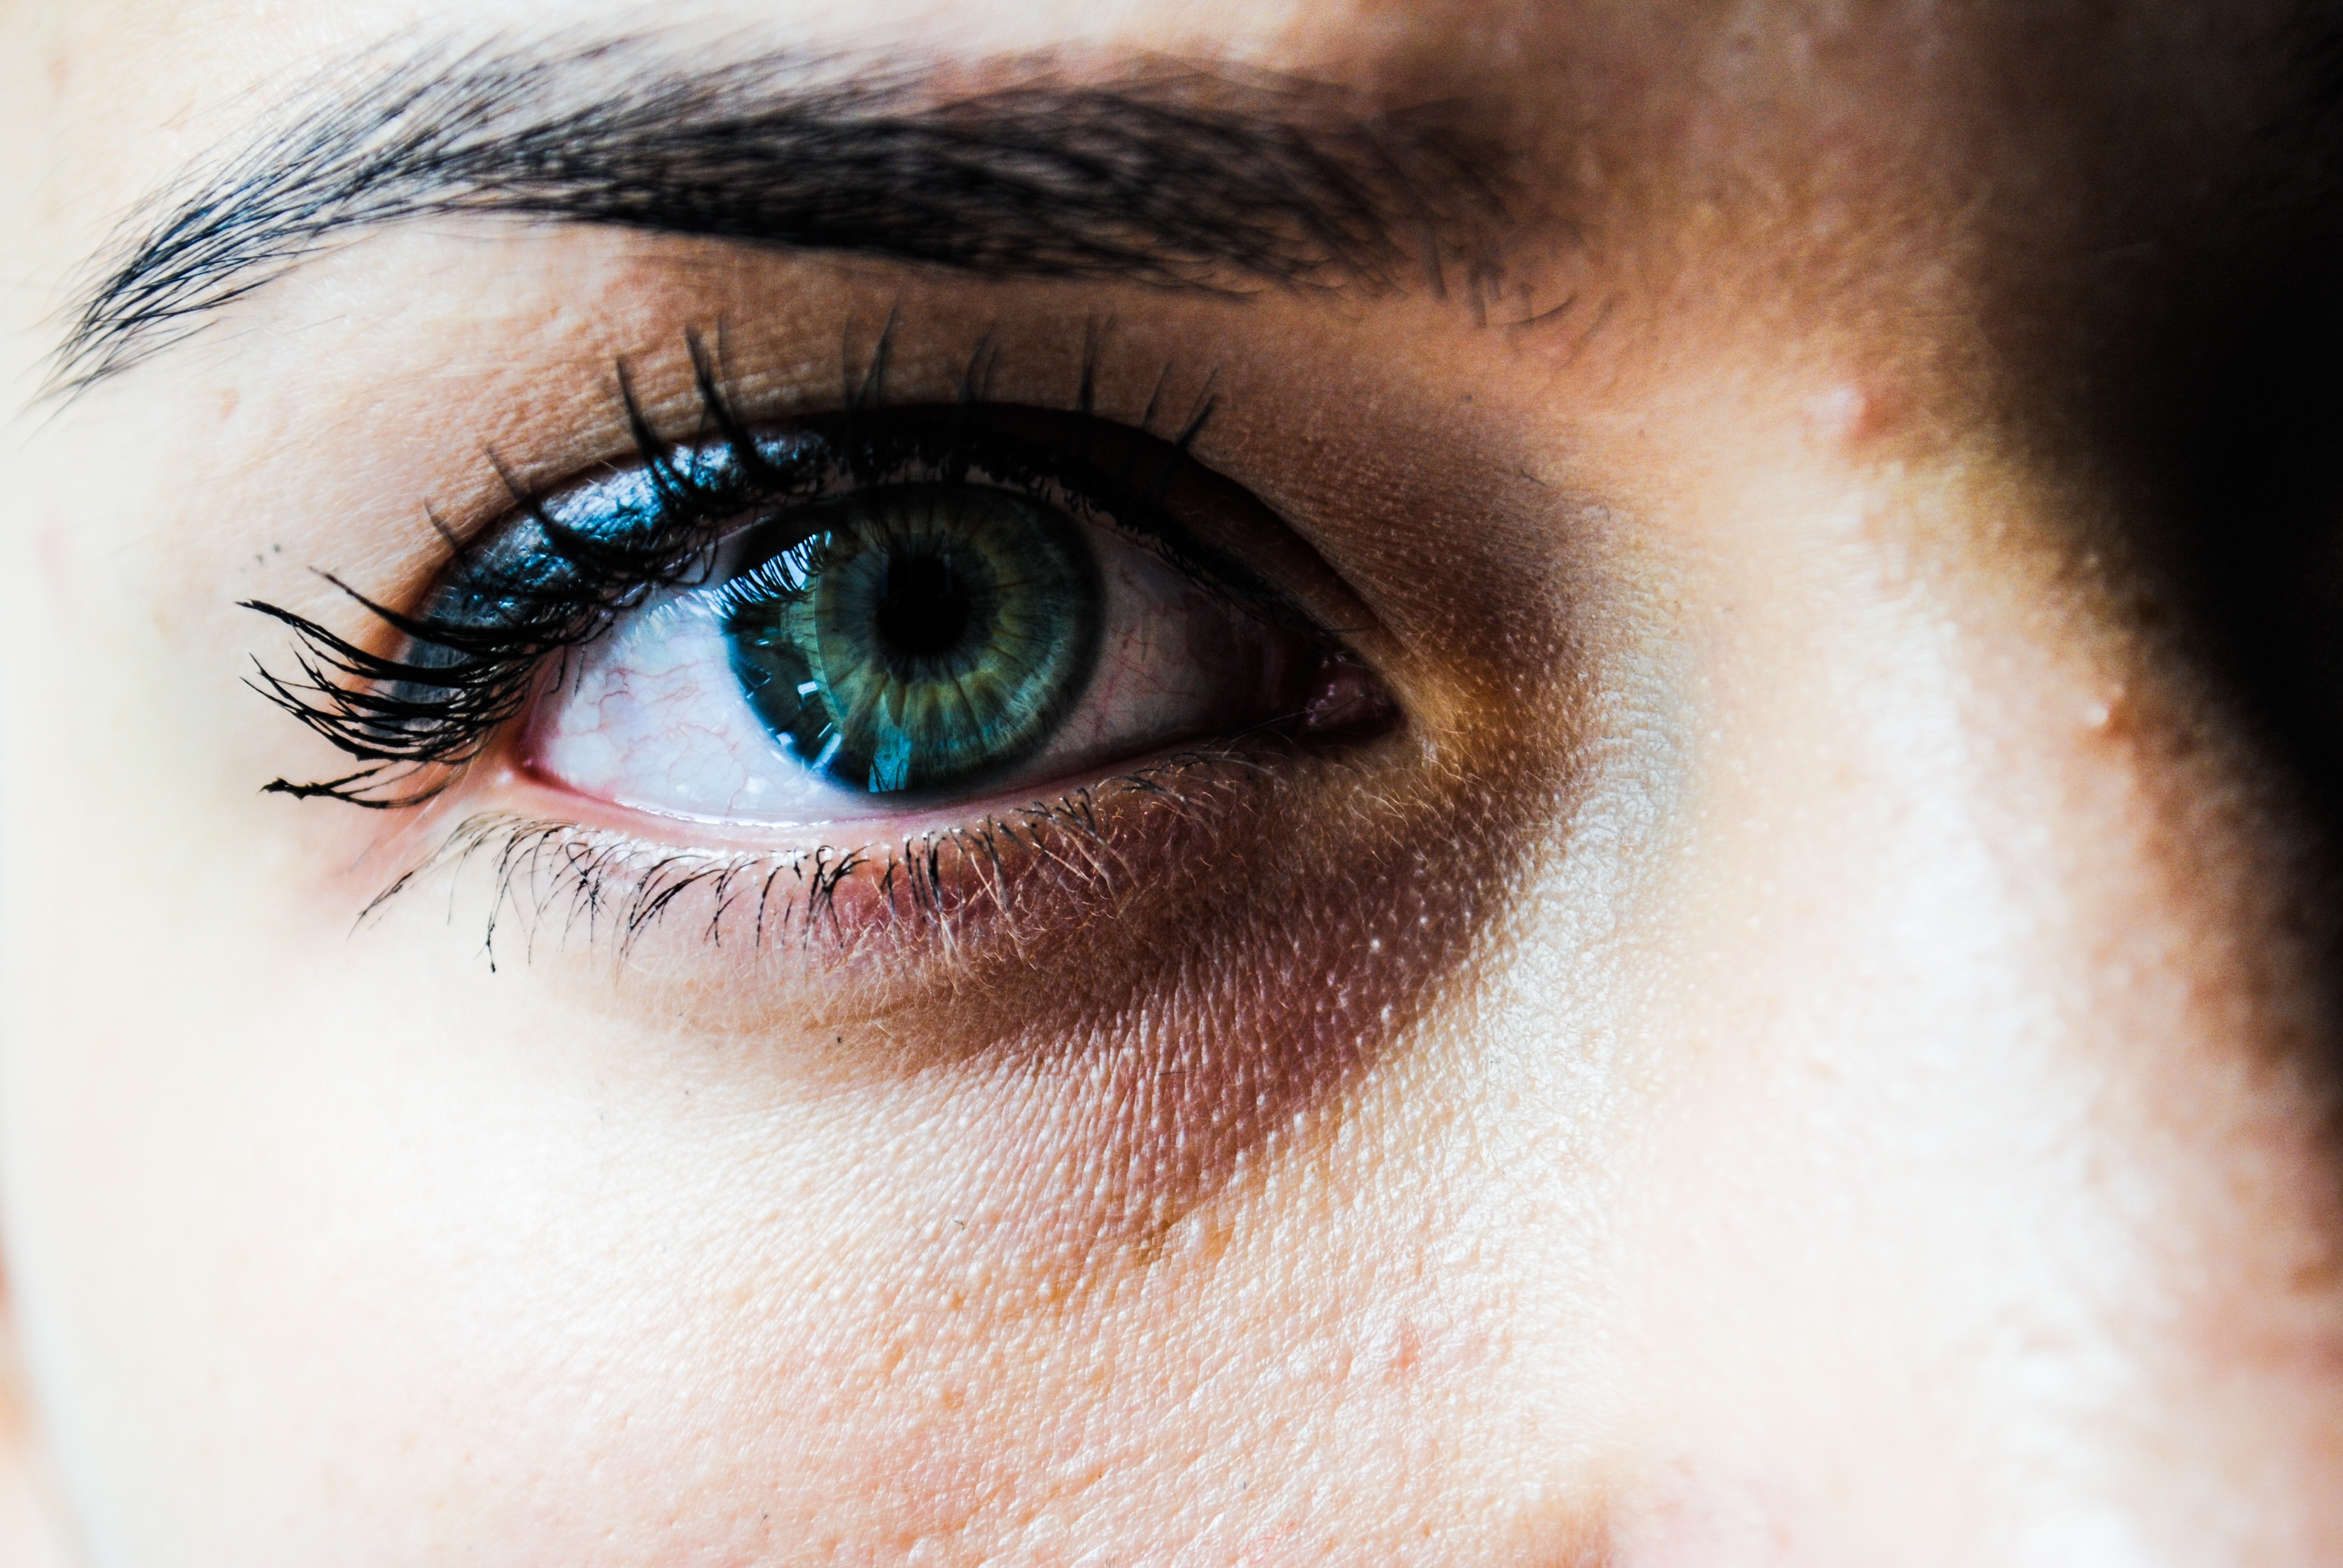
watch, girl, portrait, green, color, blue, closeup, eyebrow, eyelash, close up, human body, face, nose, iris, eye, glasses, head, skin, beauty, organ, mascara, big eyes, vision care, eyelash extensions